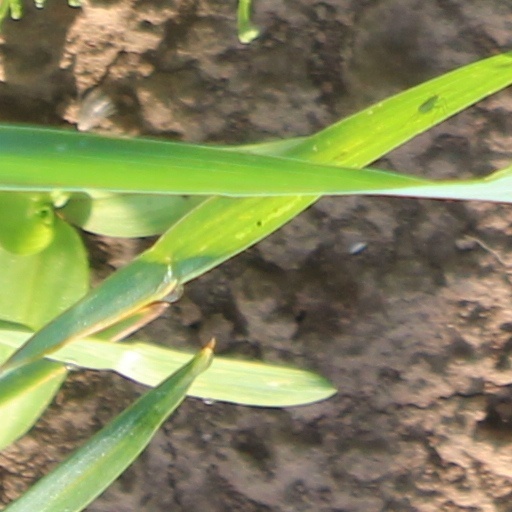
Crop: wheat